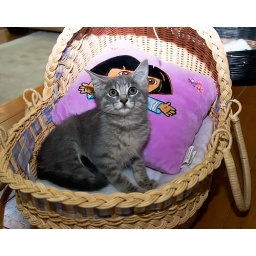
Hanging in the baby's bed with my Dora pillow